Racial Hygiene: Medicine Under the Nazis

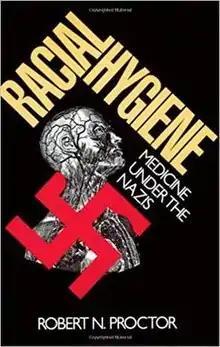
Racial Hygiene (1988)

Racial Hygiene: Medicine Under the Nazis is a non-fiction book by American historian Robert N. Proctor, published in 1988 by Harvard University Press. The author explores the German scientific community's role in forming and implementing the racial policies of Nazi Germany. In his study, Proctor analyzes how "Nationalsozialistische Rassenhygiene", National Socialist racial hygiene or “Eugenics” was used to justify racial programs and traces the progression of eugenic methods, such as involuntary euthanasia, within Germany. "Racial Hygiene" generally received positive reviews for its analysis of medical practitioners’ complicity in Nazi racial doctrine.